Krazy Fest

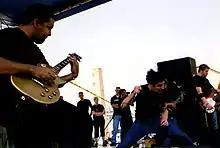
American melodic hardcore band As Friends Rust performing at Krazy Fest 5 on June 22, 2002.

Notes: Planes Mistaken for Stars and The Jazz June were booked for the festival but cancelled their appearances in May 2002. Planes Mistaken for Stars was replaced by Most Precious Blood. Drowningman was originally scheduled to perform on Friday June 21 but it was moved to Saturday June 22.